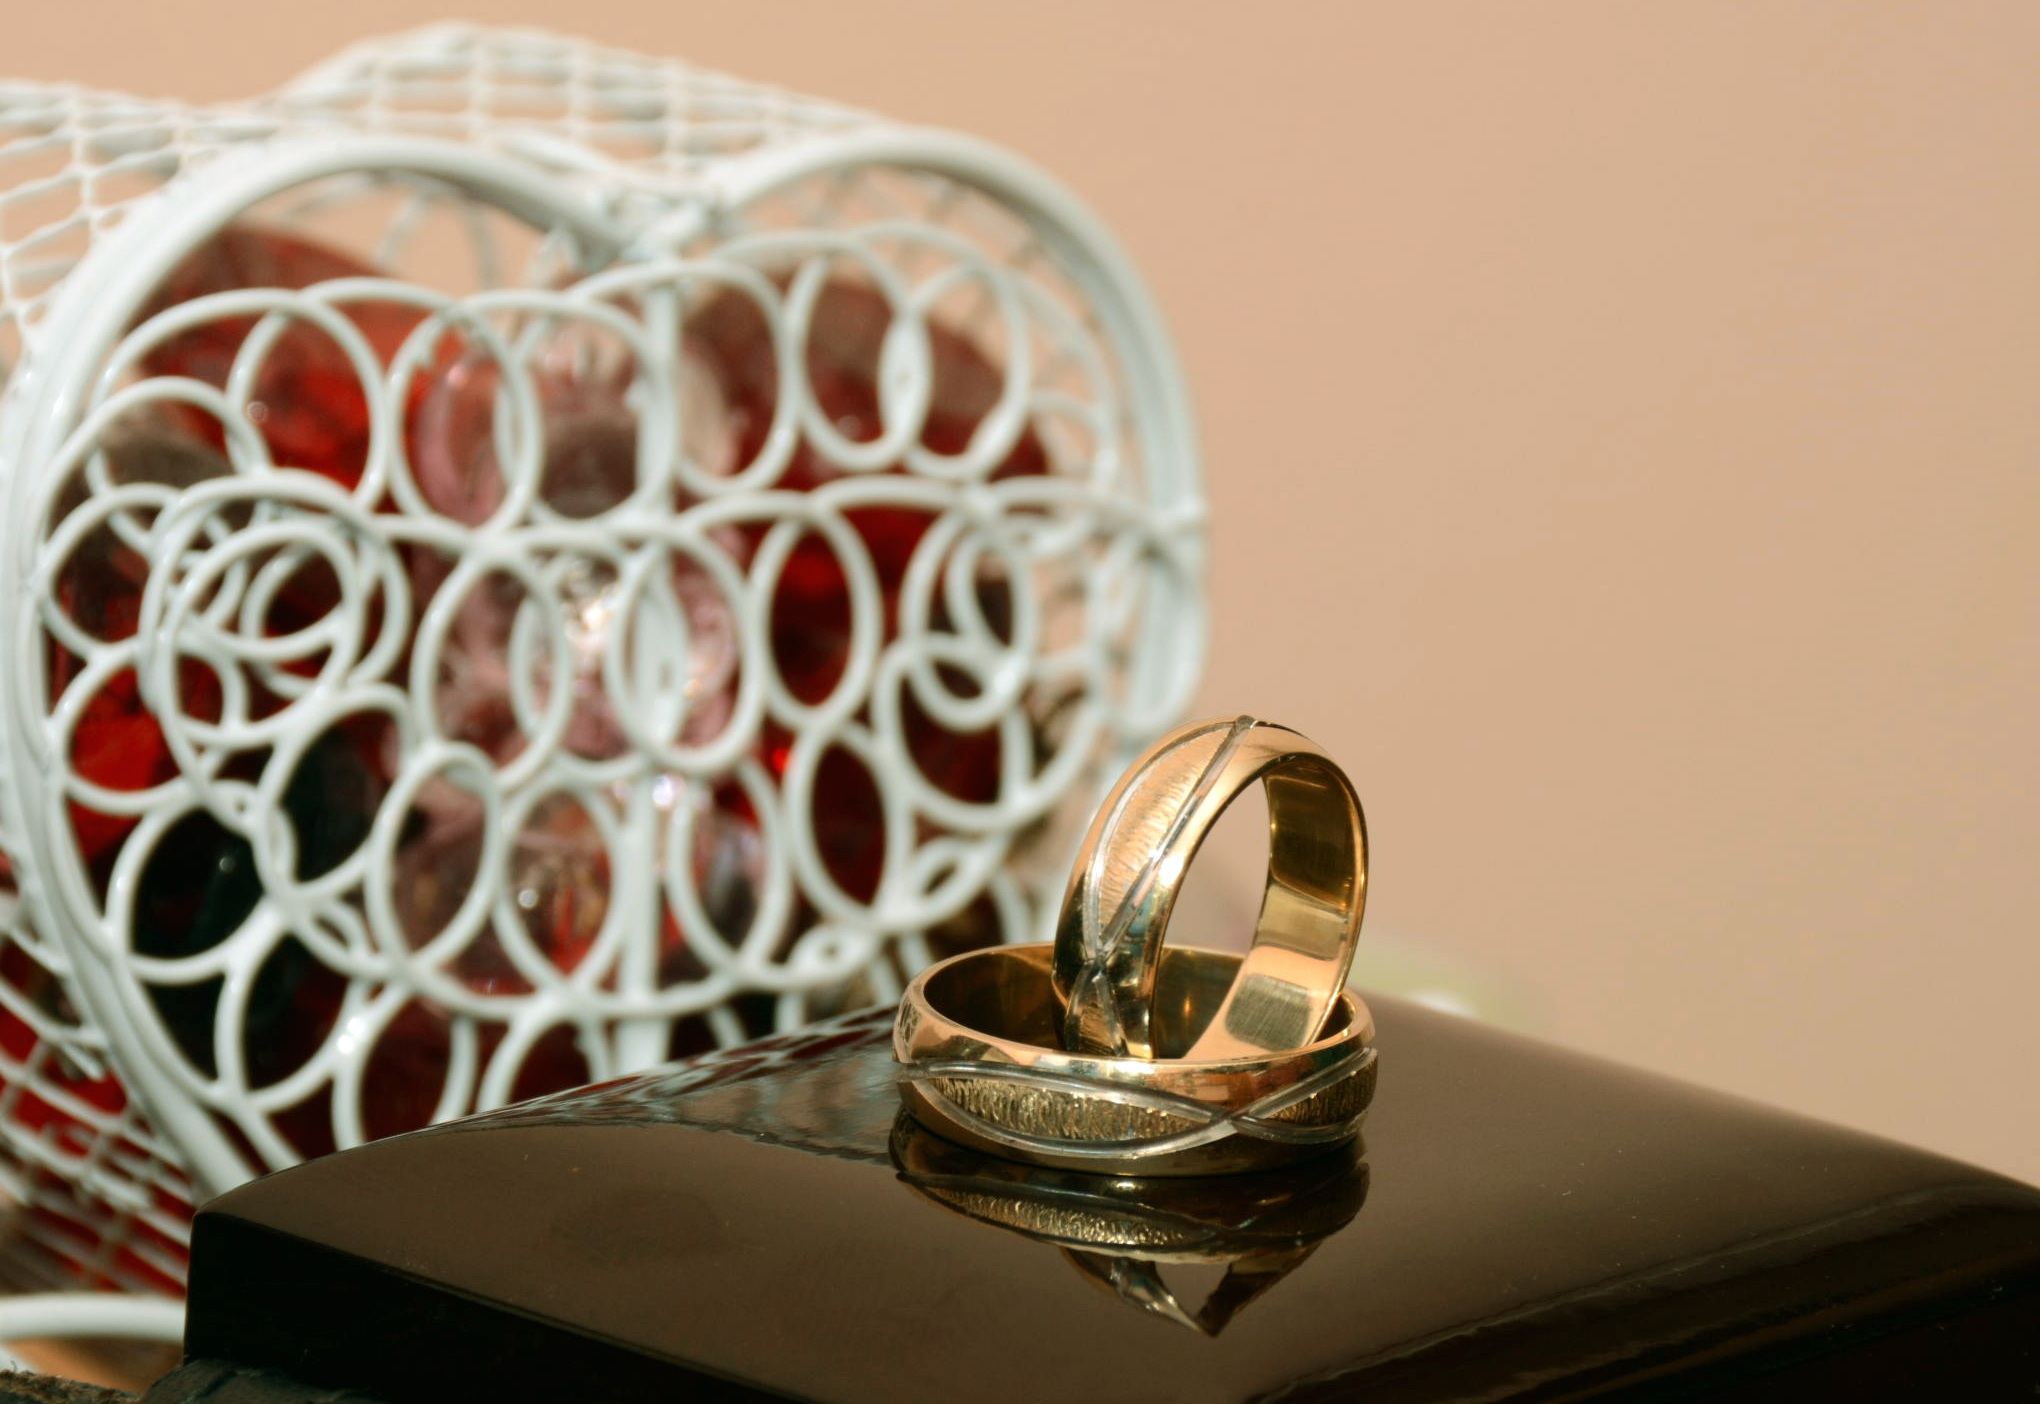
round, glass, love, golden, symbol, couple, commitment, two, together, wedding, bride, groom, married, marriage, material, engagement, jewelry, wife, gold, design, hands, pair, rings, husband, wedding rings